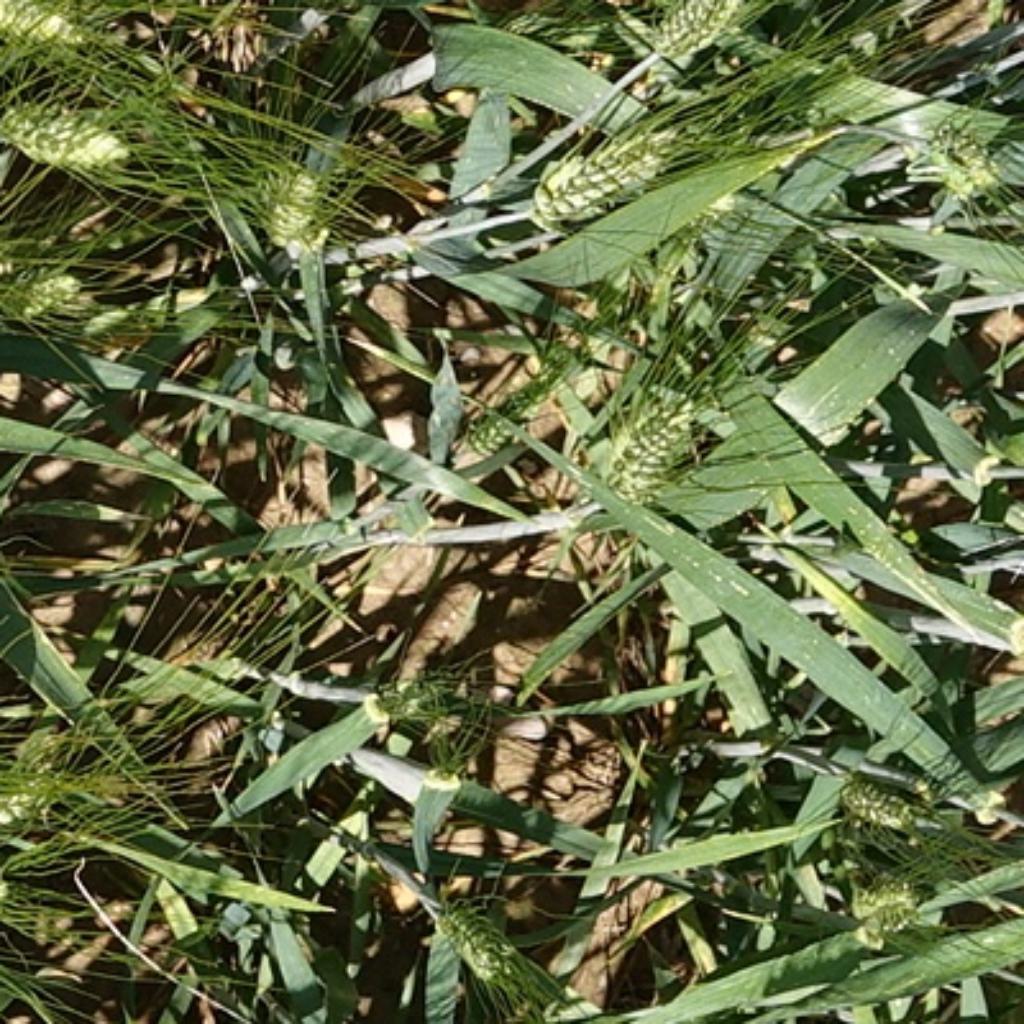
Country: France
Location: Gréoux
Wheat development stage: Filling